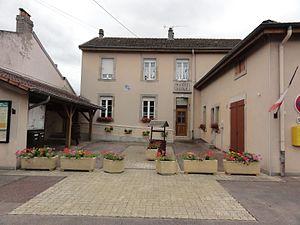
Xures (M-et-M) mairie-école
Xures est une commune française située dans le département de Meurthe-et-Moselle en région Grand Est.